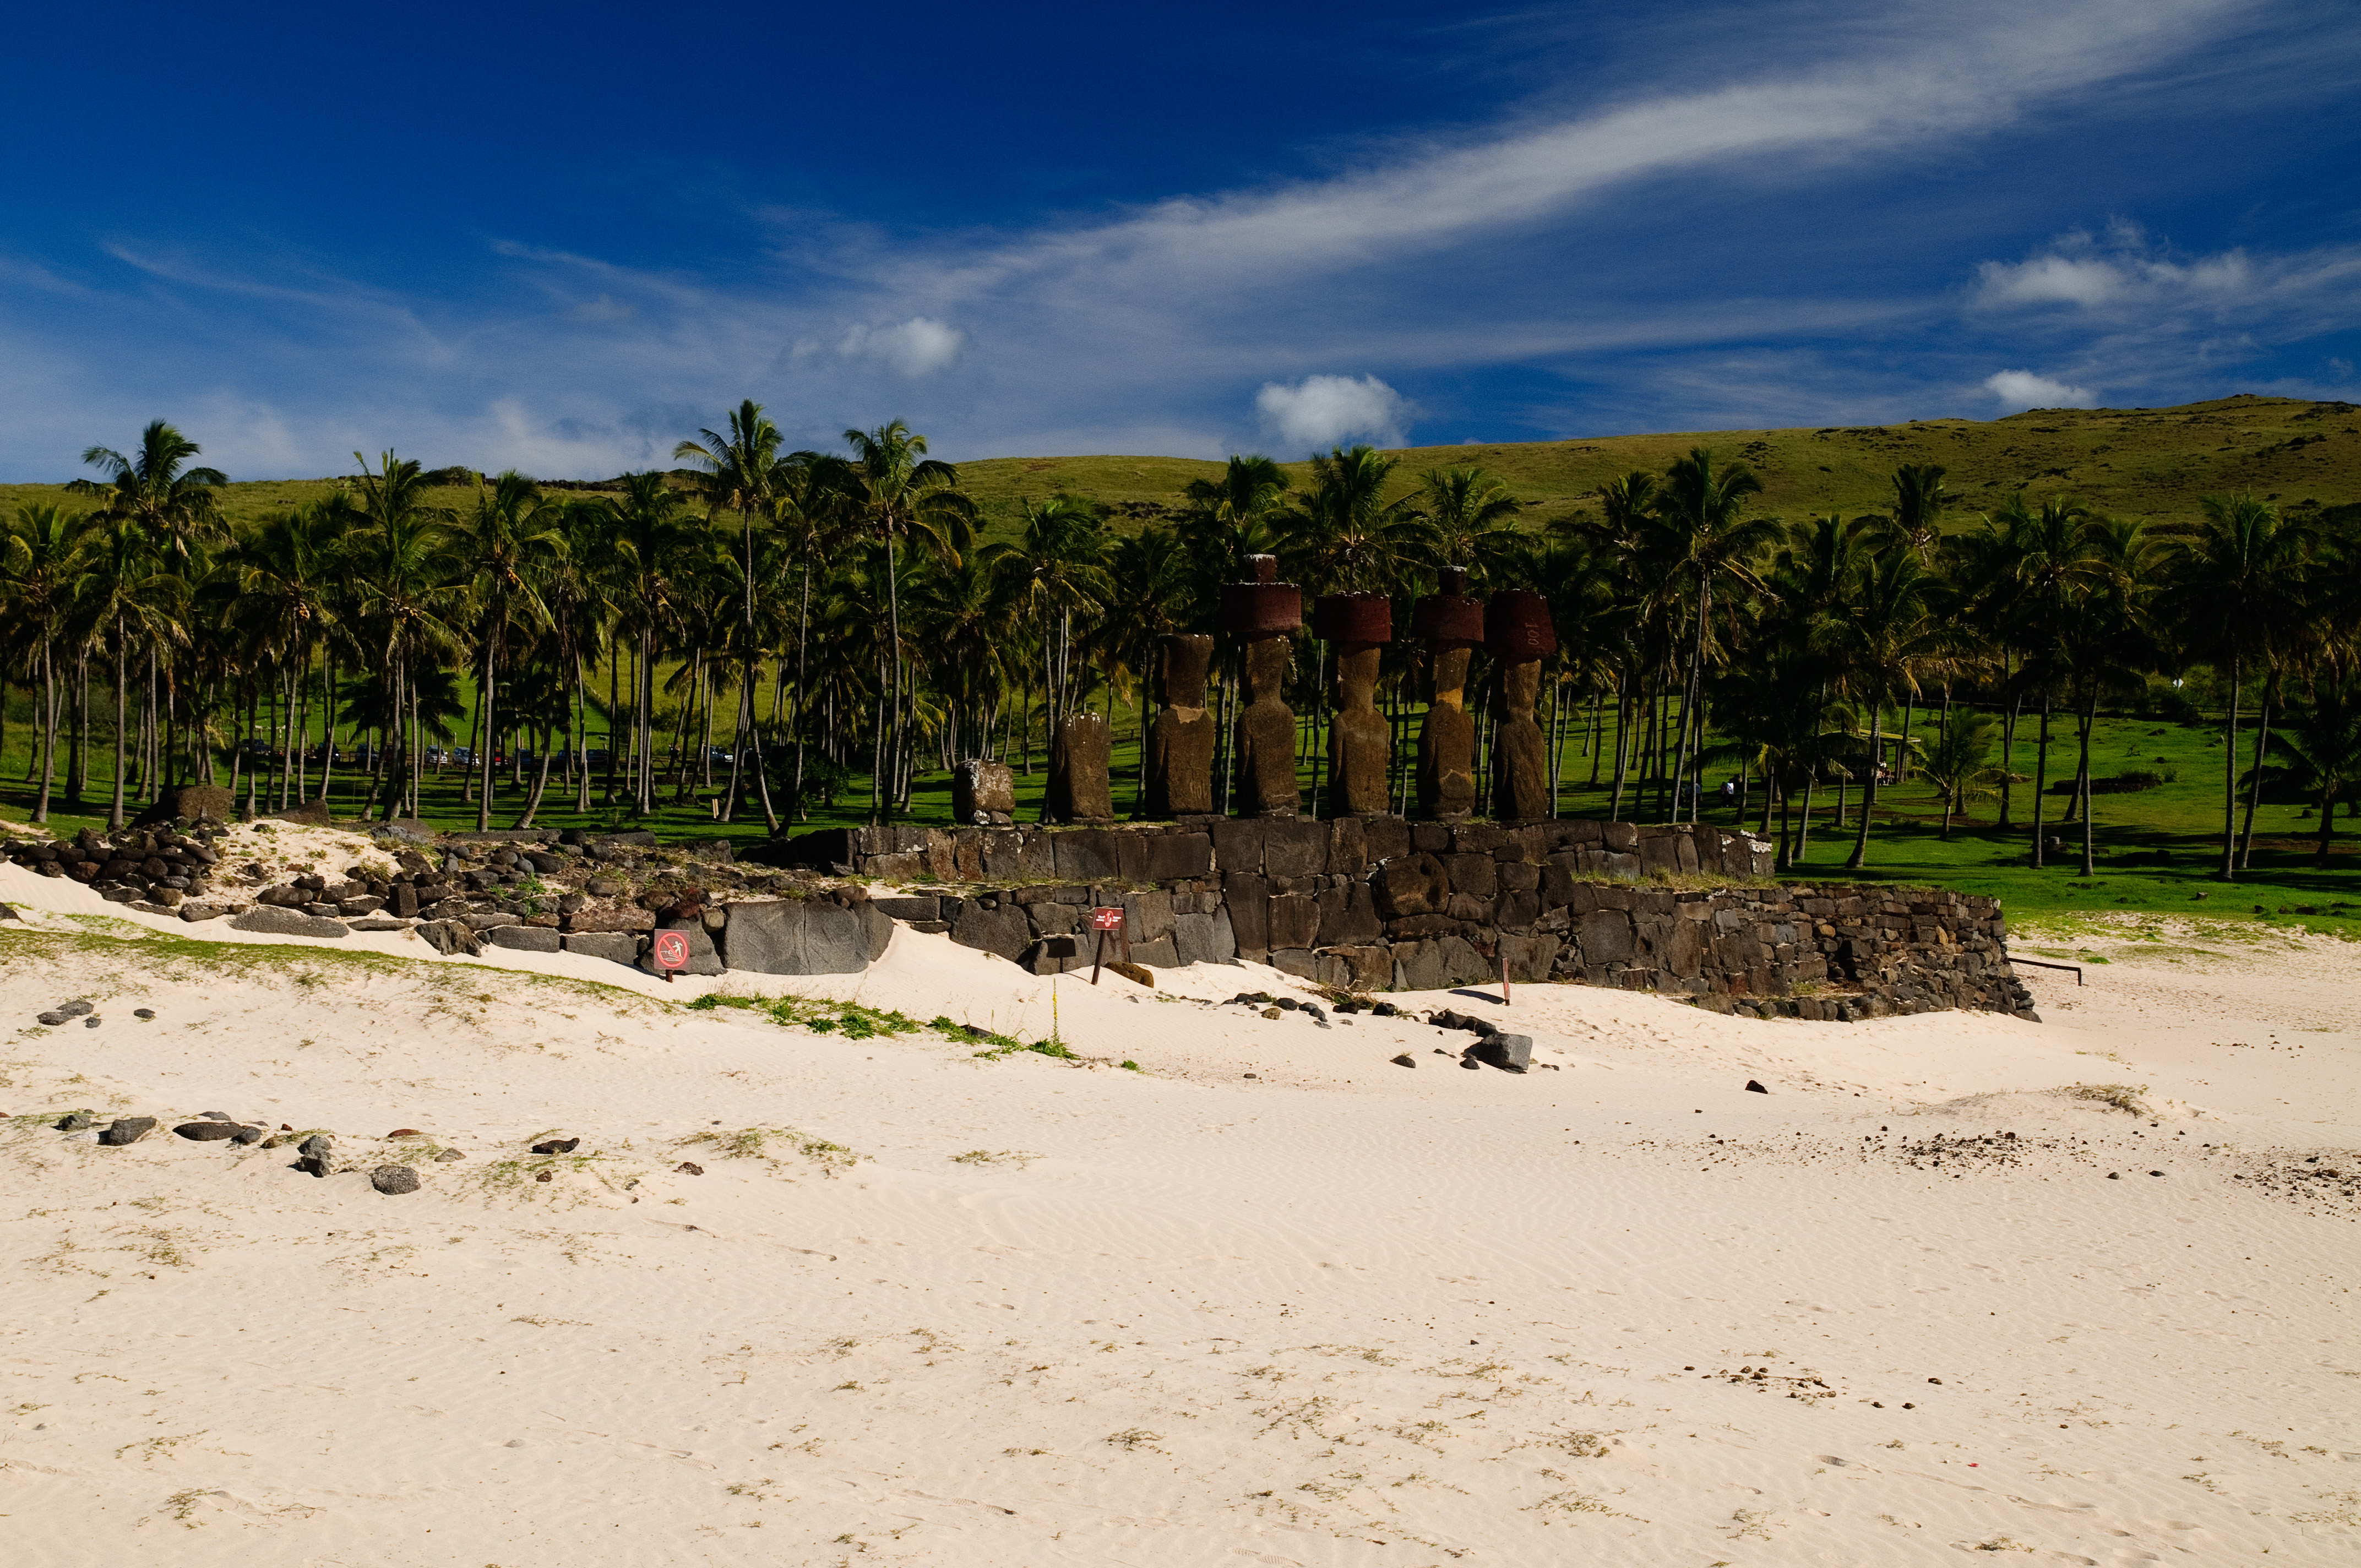
beach, landscape, sea, coast, sand, ocean, shore, vacation, bay, island, nikon, chile, body of water, habitat, cape, d300, easterisland, rapanui, isoladipasqua, landform, natural environment